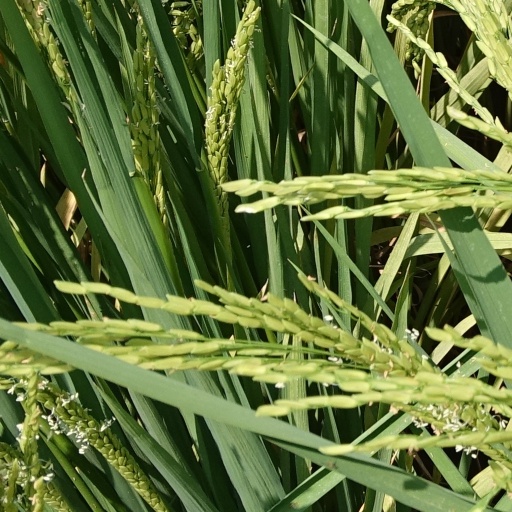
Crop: rice